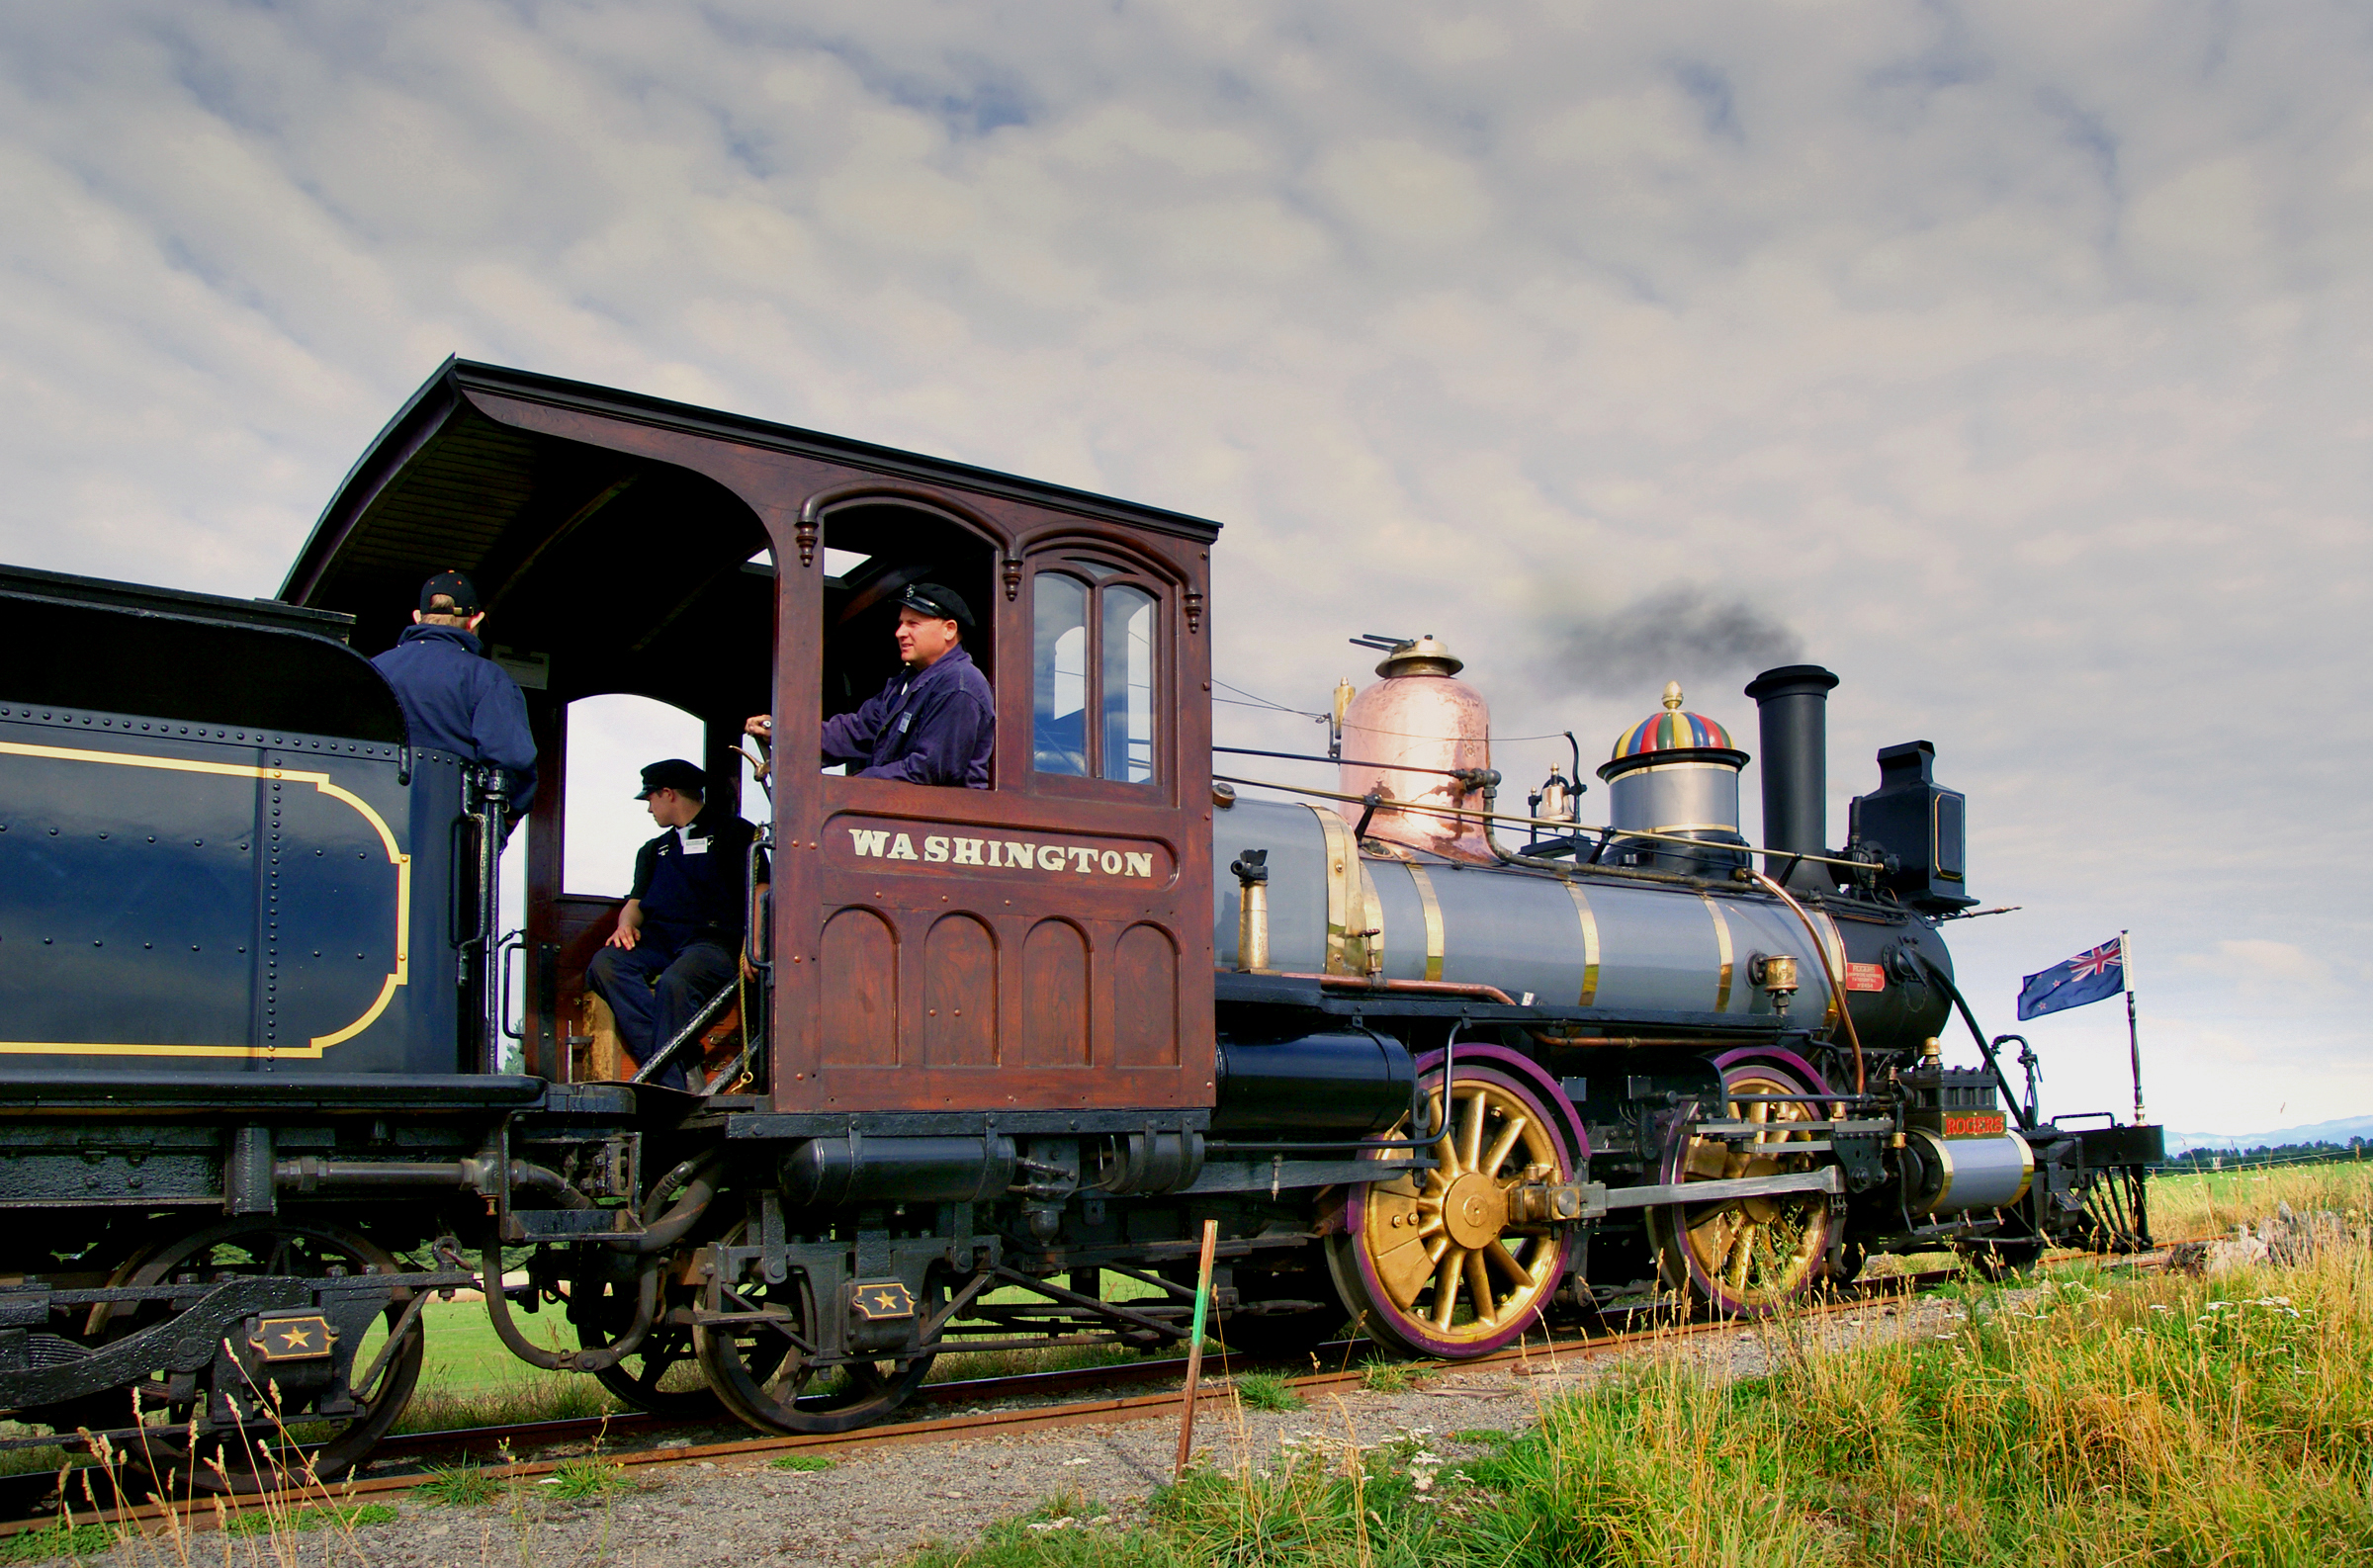
track, train, asphalt, transport, vehicle, locomotive, publicdomain, newzealand, steam engine, ashburton, steamtrain, rogersk88, tinwald, rail transport, land vehicle, rolling stock, railroad car